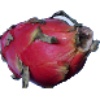
Label: Pitahaya Red 1